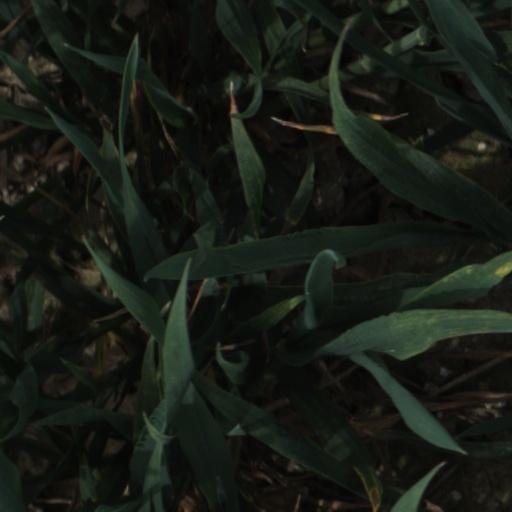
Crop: wheat